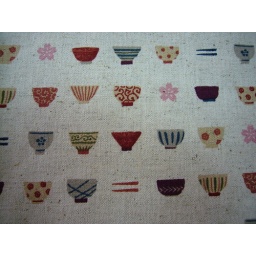
Japanese cute rice bowl - in red *-*